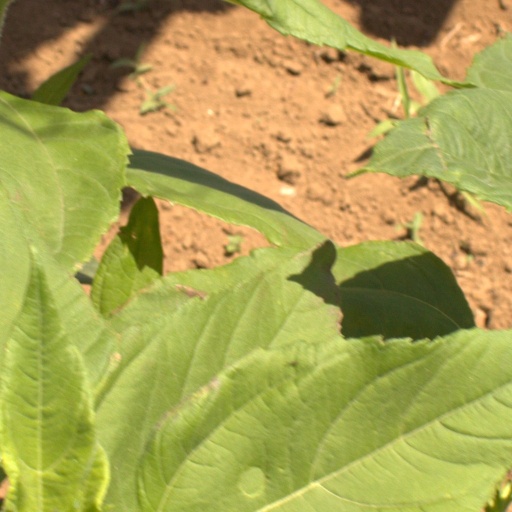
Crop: Jerusalem artichoke